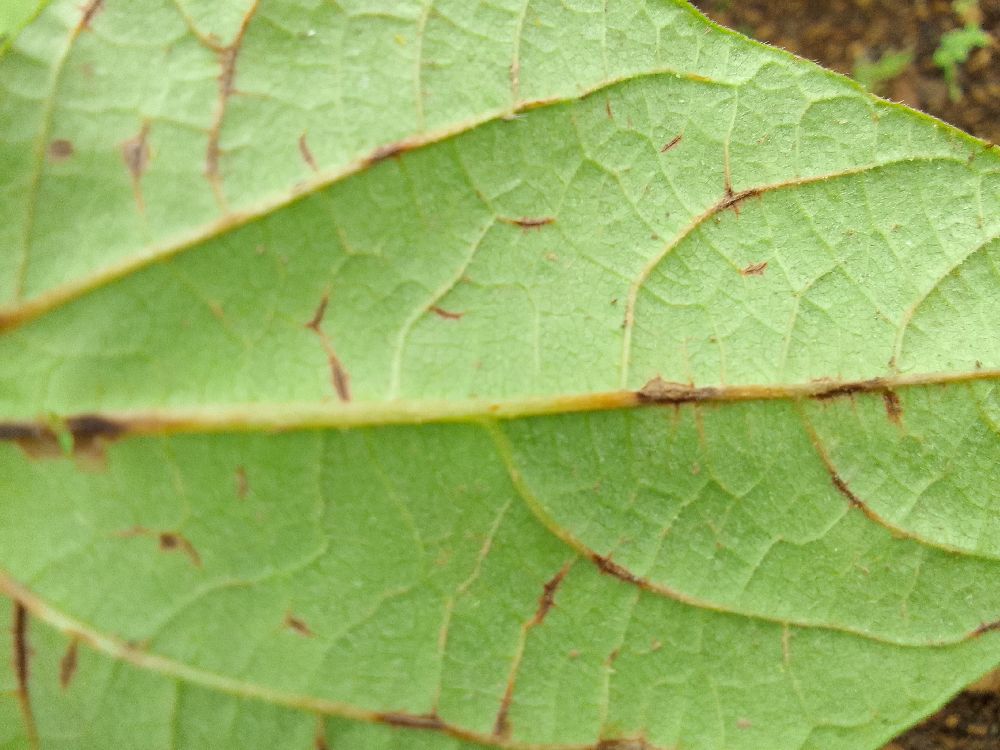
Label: anthracnose